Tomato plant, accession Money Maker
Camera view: horizontal (90 deg, fisheye); turntable rotation: 60 degrees
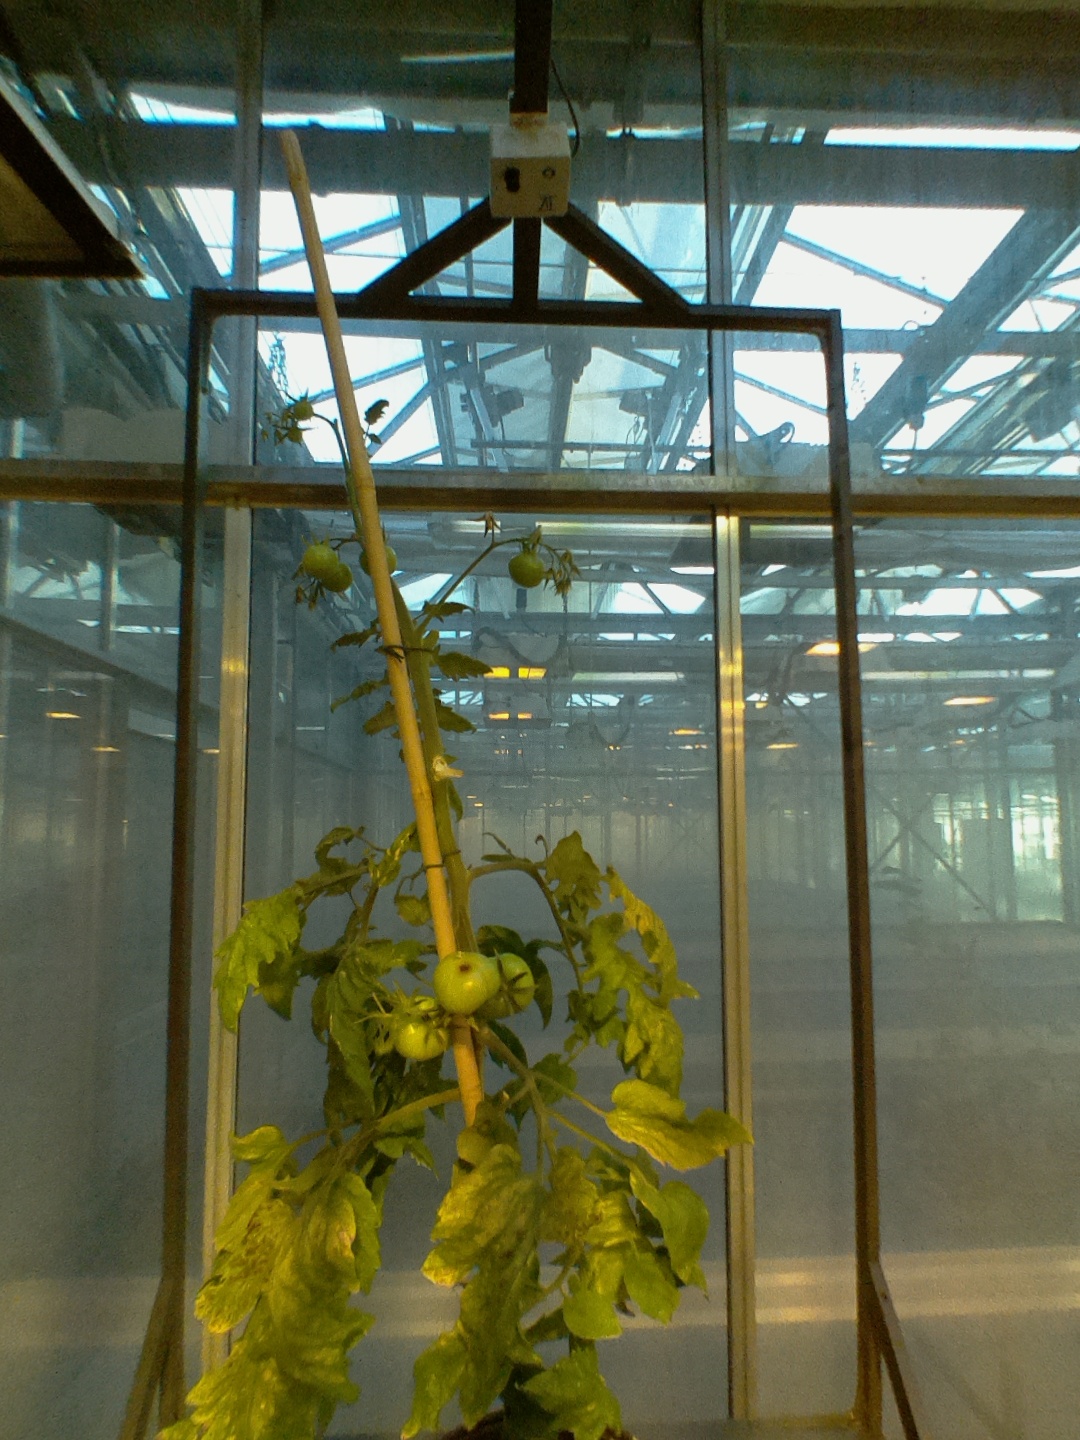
BBCH growth stage 78: 80% -90% of final fruit size